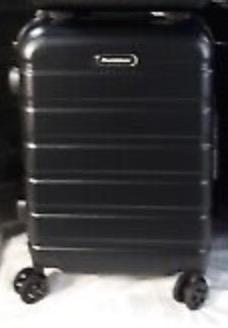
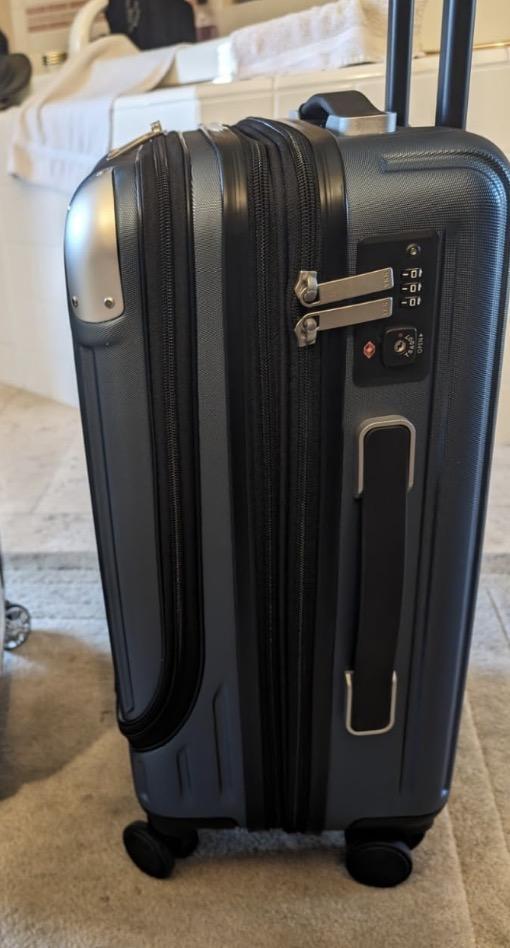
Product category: items_tea
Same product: no